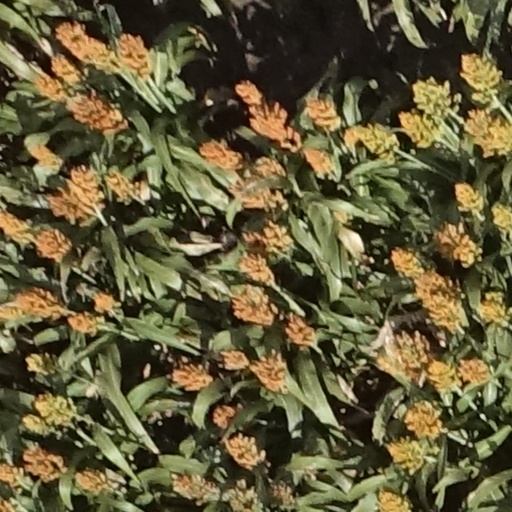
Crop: sorghum